Wolfgang Egger

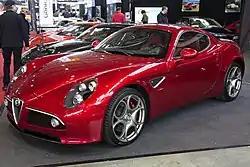
Alfa Romeo 8C Competizione, designed by Wolfgang Egger

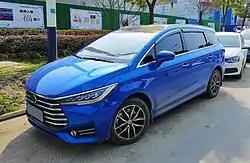
BYD Song Max, designed by Wolfgang Egger

Egger was born in Oberstdorf, Germany, and studied design at the International College of Arts and Sciences in Milan, Italy. In 1989, he graduated as an industrial designer. Egger began his professional career in 1989 in the Design department at Alfa Romeo. In 1993, he was appointed Chief Designer of Alfa Romeo.